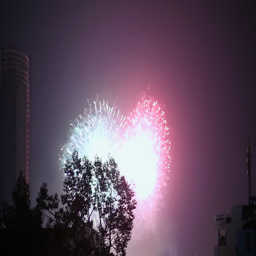
the night sky in the fire of salute .